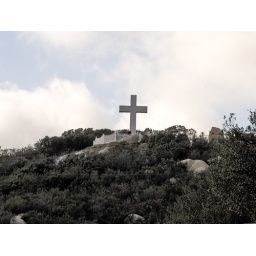
I saw this cross on a hill while driving on a rural road in Eastern San Diego County